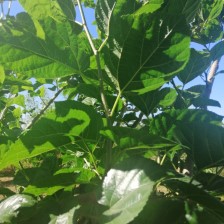
Variety: BlackAustralia